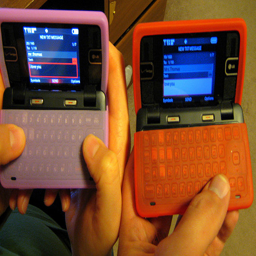
One person holding purple cell phone next to person with orange cell phone.
Two people that are playing a video game.
Two people holding up smart devices in colorful cases.
Two cell phones next to each other with application activated
Two people hold their phones together side by side.